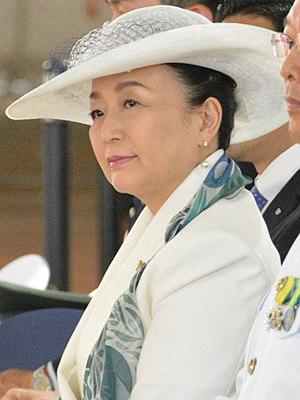
Nobuko Tomohito de Mikasa, née Nobuko Asō le 9 avril 1955 à Iizuka dans la préfecture de Fukuoka, est la veuve du prince Tomohito de Mikasa, fils aîné du prince Takahito Mikasa, petit-fils de l'empereur Taishō et cousin germain de l'empereur Akihito. La princesse Nobuko de Mikasa est donc membre de la famille impériale japonaise par alliance. Elle est également la sœur cadette de Tarō Asō qui fut le 59ᵉ Premier ministre du Japon de 2008 à 2009.
La maison impériale ou famille impériale du Japon, aussi nommée lignée Yamato, comprend les membres de la famille étendue de l’empereur du Japon qui conservent des obligations officielles, et dont les biens appartiennent au trône du chrysanthème et sont donc gérés par l’Agence de la maison impériale.